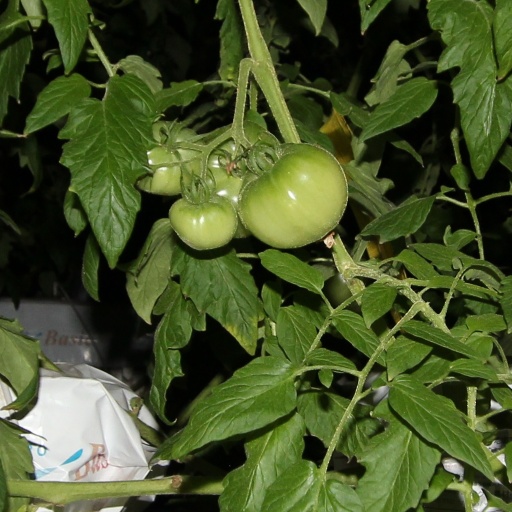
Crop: tomato